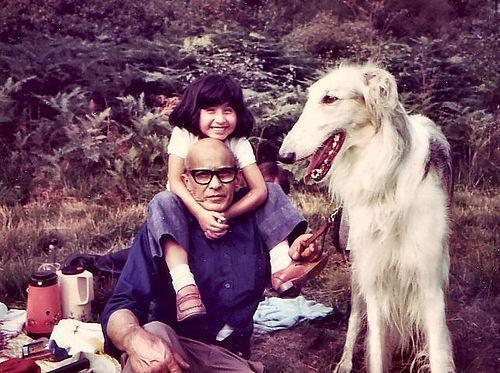
borzoi